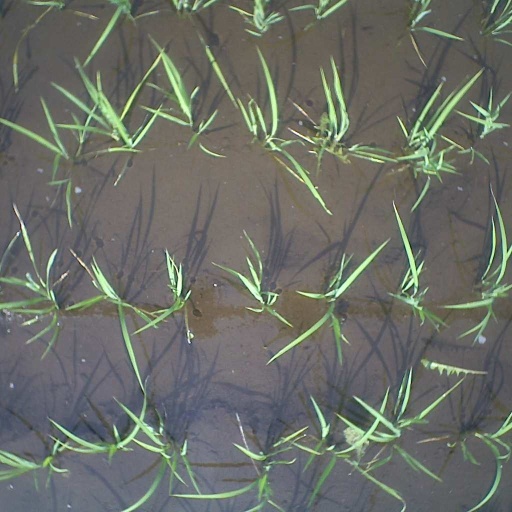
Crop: rice